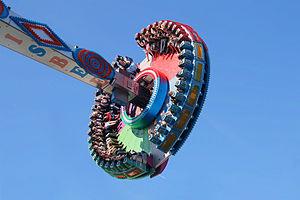
La Fête de la bière (ou Oktoberfest) est une grande fête foraine qui se tient tous les ans pendant deux semaines fin septembre-début octobre à Munich, en Bavière. L'un des évènements les plus connus de la vie Munichoise, l'Oktoberfest attire tous les ans 6 millions de visiteurs, ce qui en fait la plus grande fête foraine du monde.